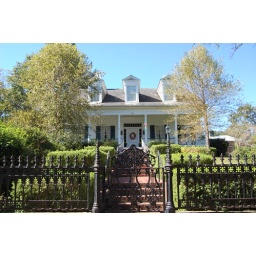
I liked the iron fencing around this house in the Historic District.